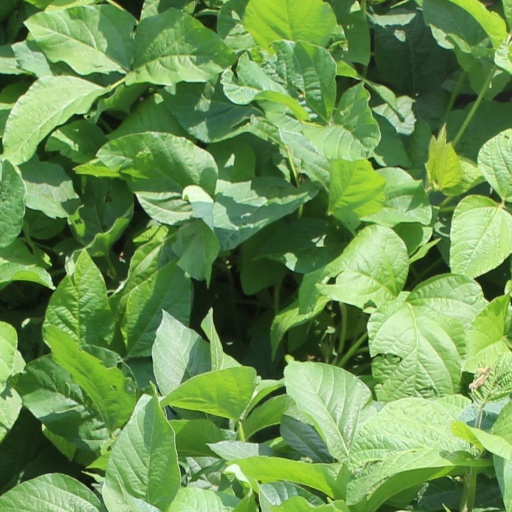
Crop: soybean